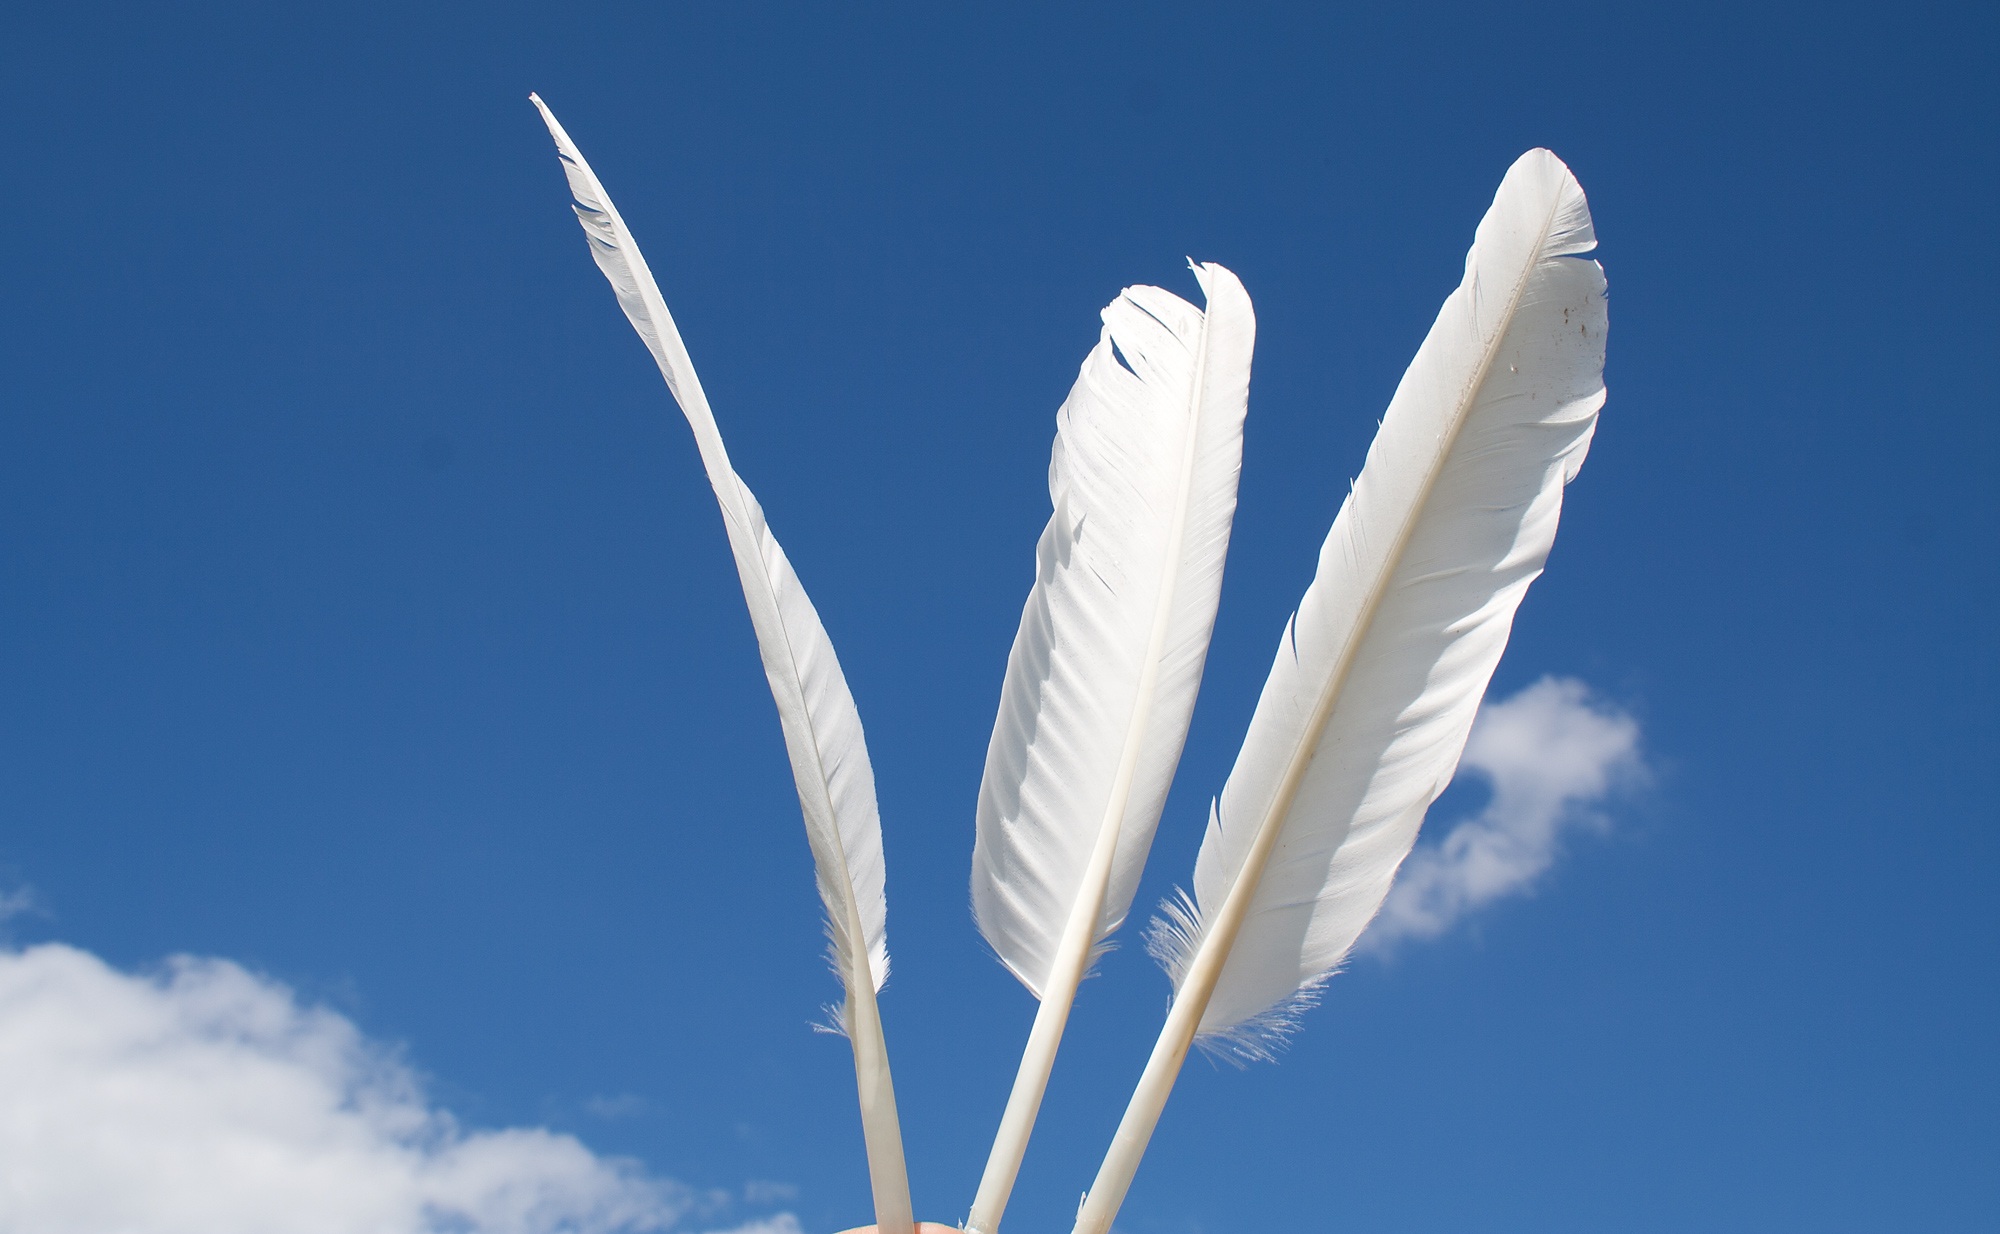
bird, wing, cloud, sky, white, wind, flight, blue, feather, bird feathers, slightly, ease, atmosphere of earth